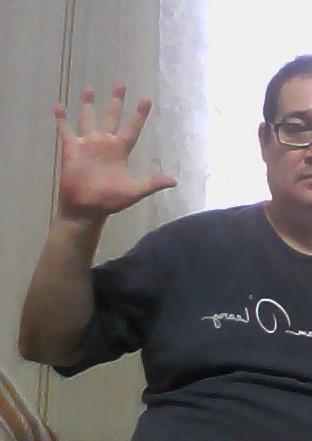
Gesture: palm